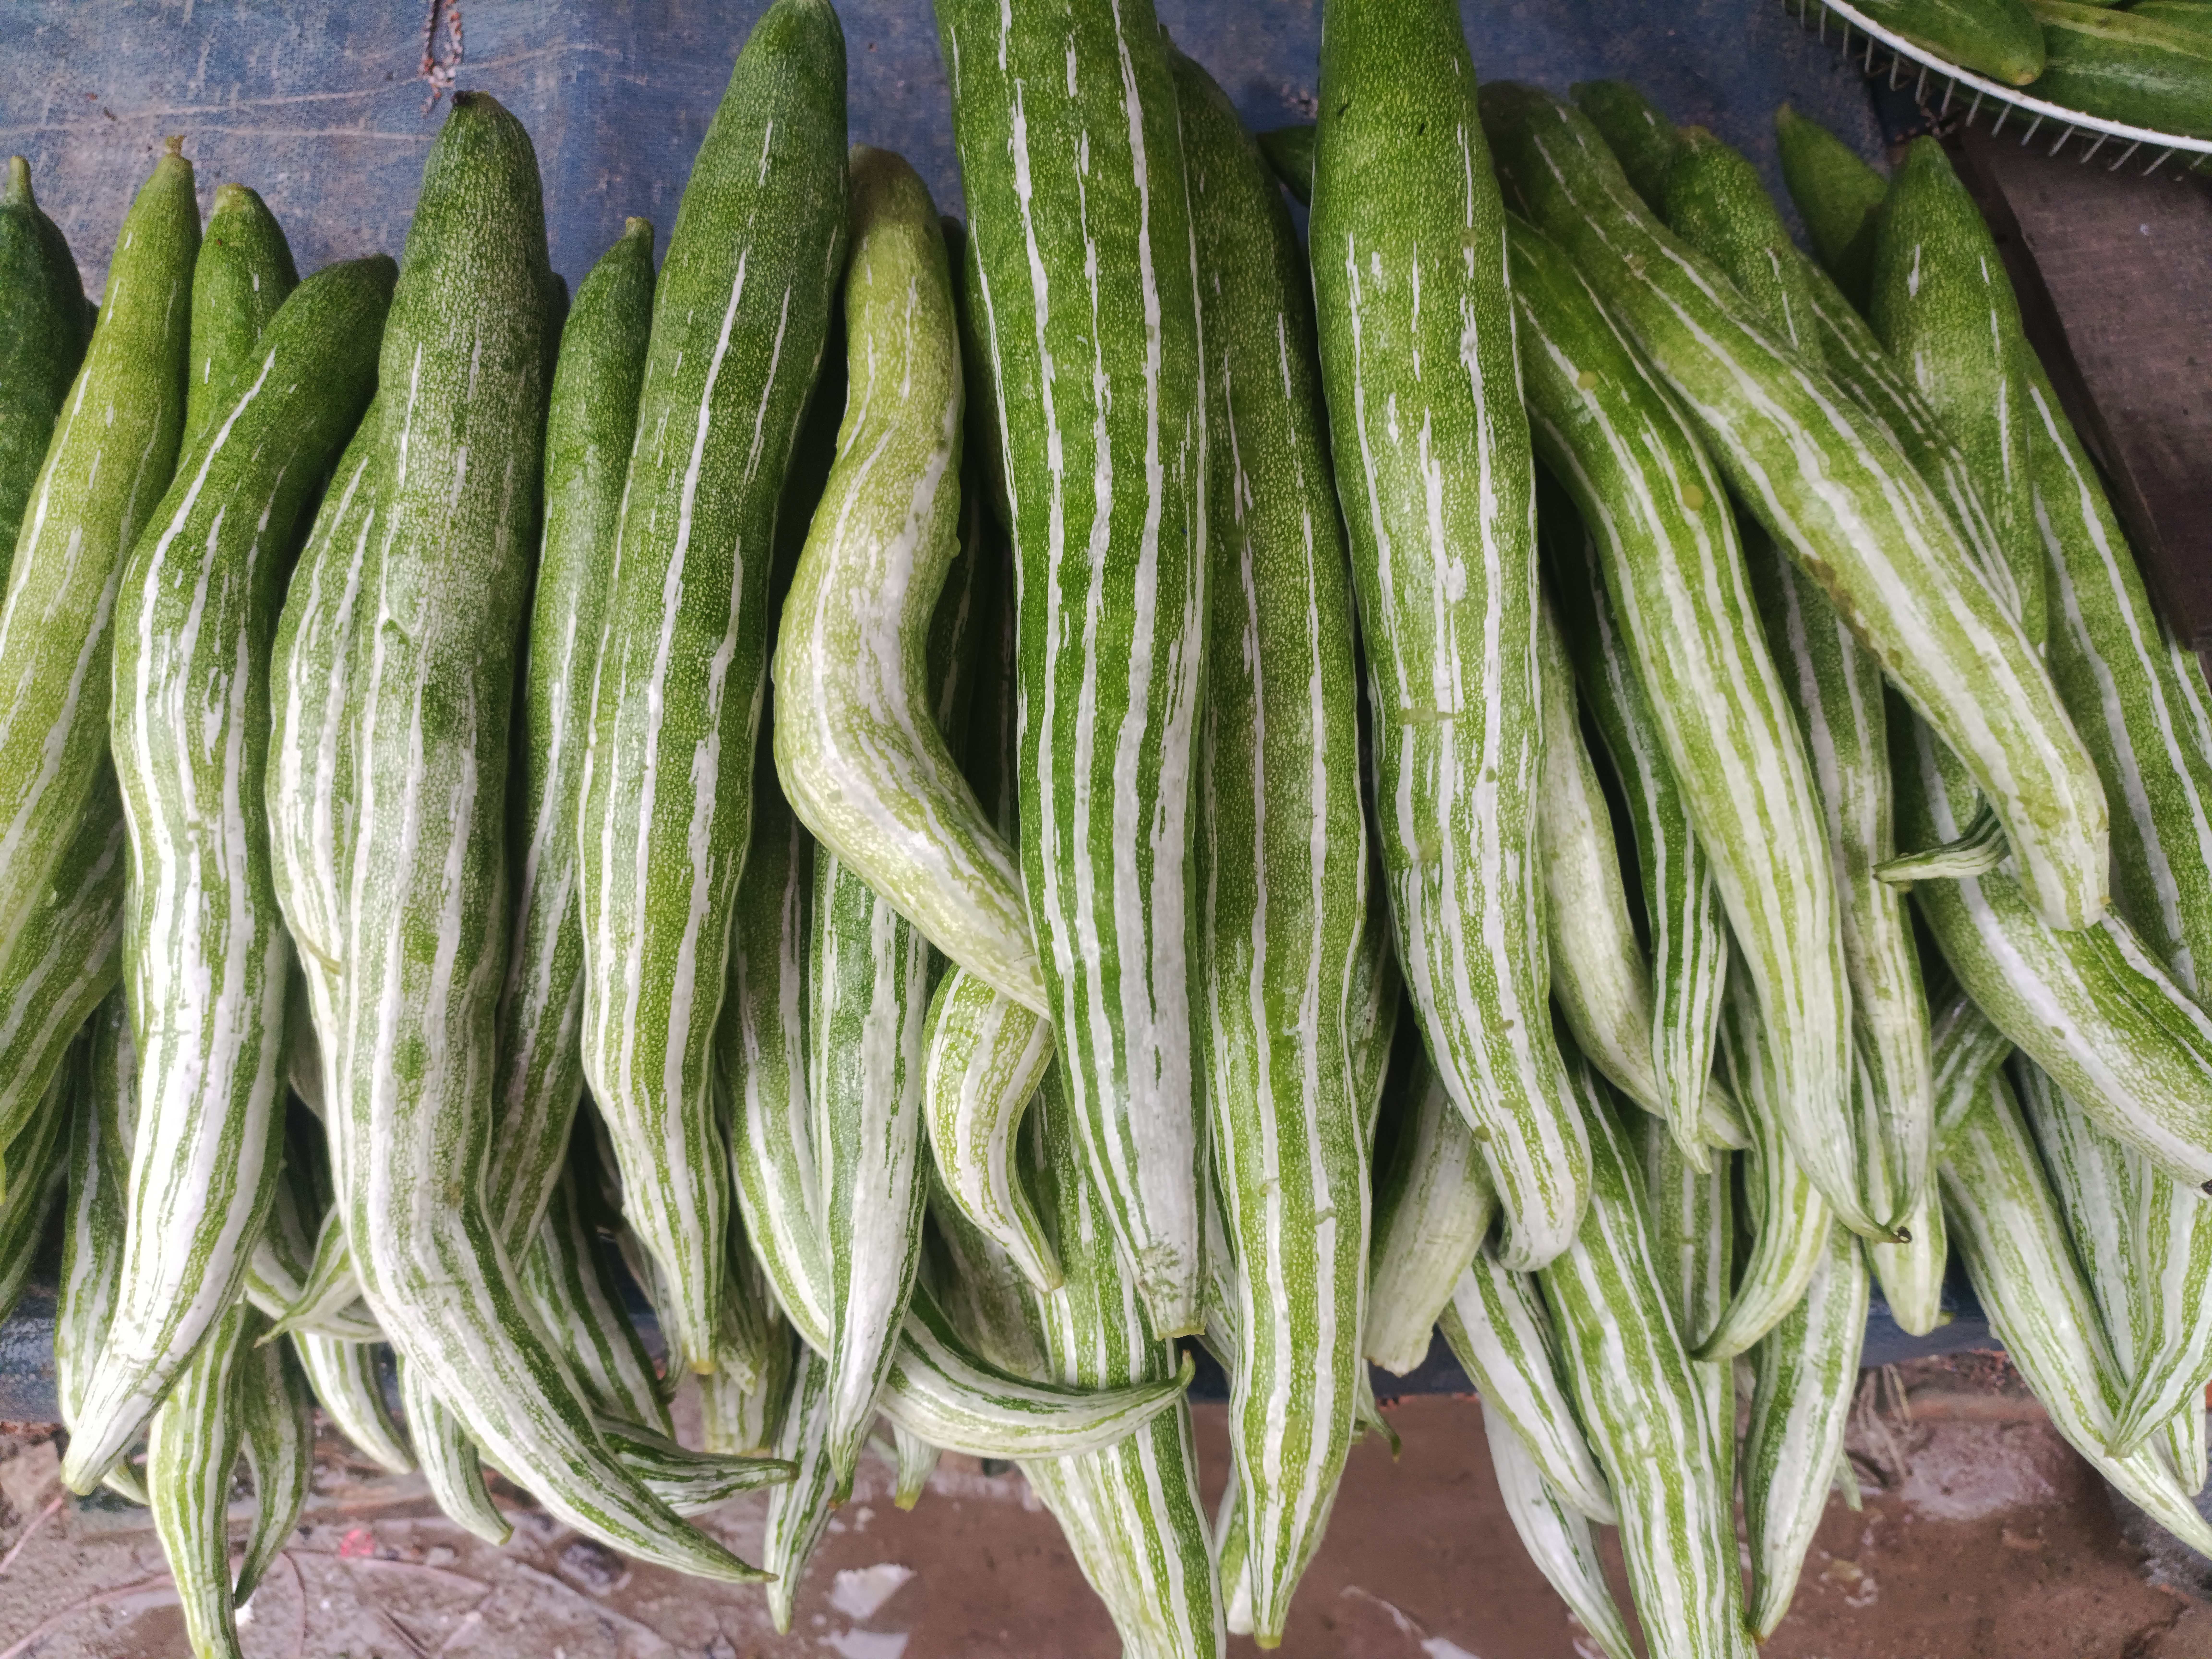
Label: Trichosanthes cucumerina